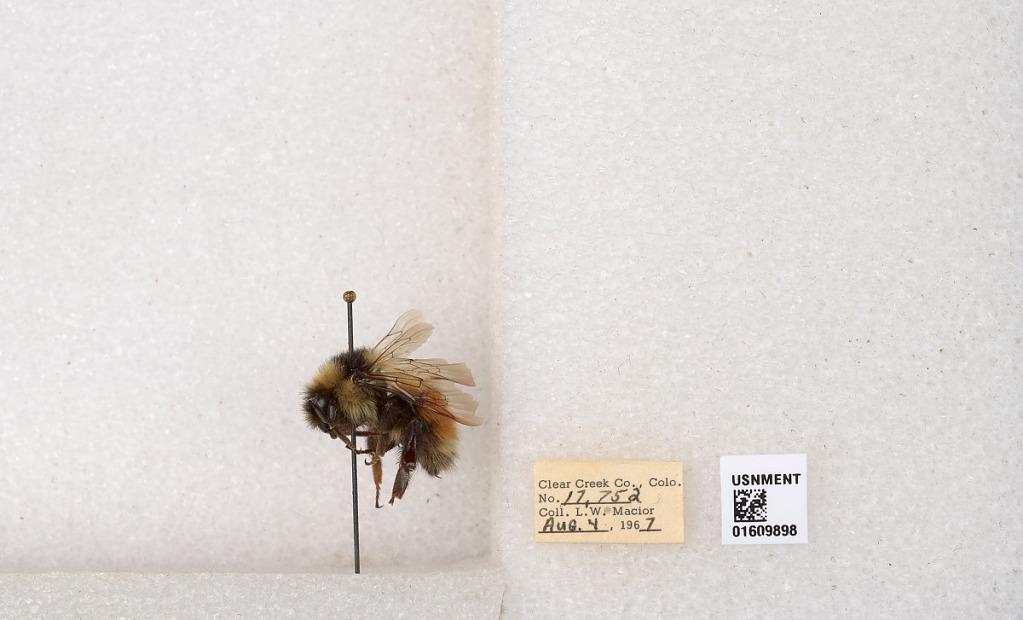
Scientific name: Bombus (Pyrobombus) sylvicola Kirby
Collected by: L. Macior
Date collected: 1967-8-4
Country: United States
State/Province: Colorado
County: Clear Creek
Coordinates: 39.6856, -105.645